Fish!

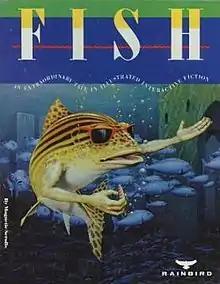
Cover art

Fish! is a text adventure game by Magnetic Scrolls released in 1988. The game was designed by John Molloy, Phil South and Peter Kemp with contributions by Rob Steggles.